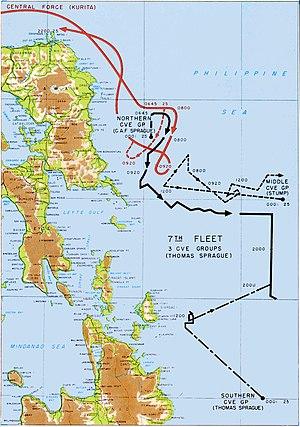
Takeo Kurita, né le 28 avril 1889 et mort le 19 décembre 1977, est un vice-amiral de la Marine impériale japonaise qui a exercé plusieurs commandements importants au cours de la guerre du Pacifique. Il a commandé notamment, fin octobre 1944, une puissante Force, cinq cuirassés, dont les deux cuirassés géants Musashi et Yamato, et dix croiseurs lourds, au cours des batailles de la mer de Sibuyan et au large de Samar, les deux dans le cadre de la grande Bataille du golfe de Leyte à l'est des Philippines, où sa décision de ne pas pousser un avantage indéniable a contribué à la défaite japonaise, décision qui n'a finalement jamais été expliquée.
La bataille du golfe de Leyte est une opération militaire majeure de la guerre du Pacifique. Elle a lieu au début de la reconquête des Philippines, lors du débarquement des troupes américaines du général Douglas MacArthur sur l'île de Leyte, au centre de l'archipel philippin. Cette opération est considérée comme la plus grande bataille navale de l'histoire, opposant deux flottes américaines déplaçant plus d'un million trois cent seize mille tonnes, à quatre forces japonaises, déplaçant près de sept cent mille tonnes.